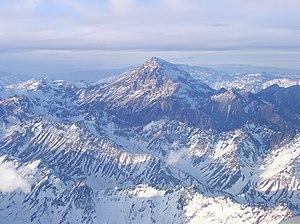
>